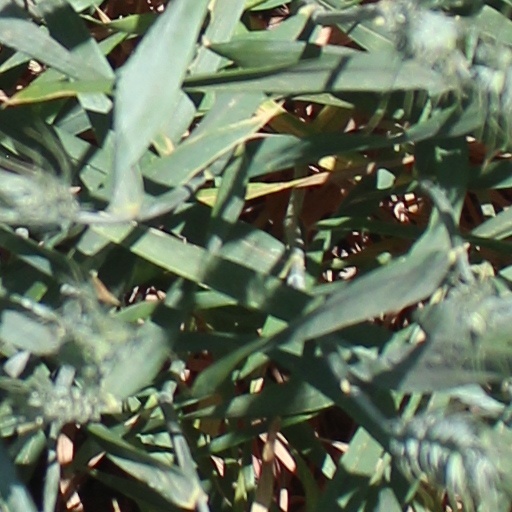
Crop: wheat